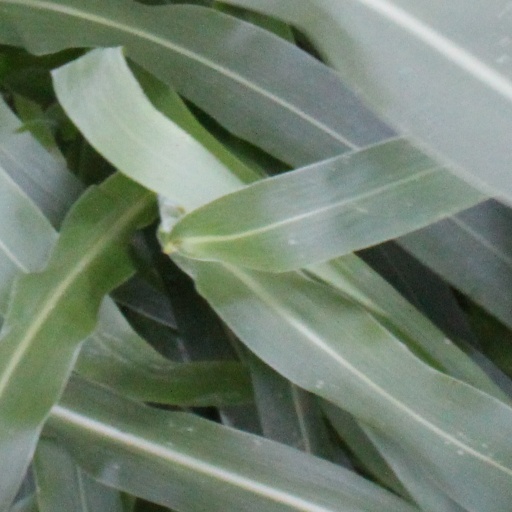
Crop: sorghum